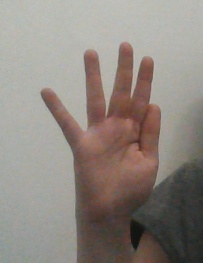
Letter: sheen